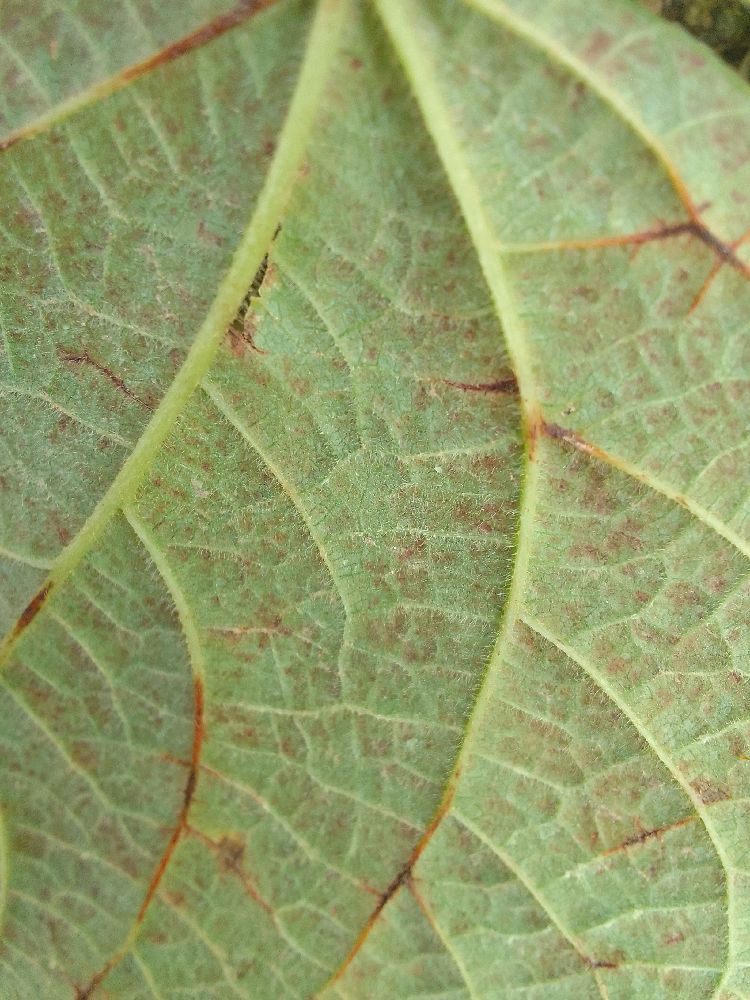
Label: anthracnose